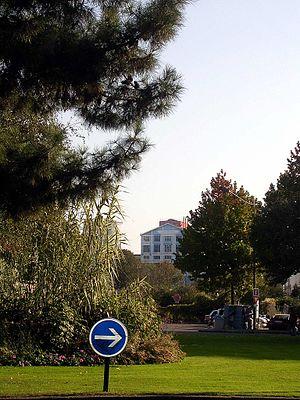
Place de la République (Nantes), vue sur le rond-point arboré et l'ex usine Béghin-Say (bleue et blanche) en arrière fond
La place de la République est une place de Nantes située sur l'île de Nantes, en France.